Rocky De La Fuente

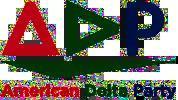
Logo of the American Delta Party

De La Fuente founded the American Delta Party and ran as that party's nominee with his running mate Michael Steinberg. He was also the presidential nominee of the Reform Party, which had ballot access in Florida, Kentucky, Louisiana, Minnesota, and Mississippi. Although De La Fuente's platform was at odds with the Reform Party platform, he was able to get his supporters to vote within its primaries. De La Fuente received 33,136 votes in the general election, 0.02% of the total popular vote. He received no electoral votes. In the popular vote De La Fuente placed eighth overall, behind the Democratic Party's Hillary Clinton, Republican Party's Donald Trump, Libertarian Party's Gary Johnson, Green Party's Jill Stein, independent Evan McMullin, Constitution Party's Darrell Castle, and Party for Socialism and Liberation's Gloria LaRiva.